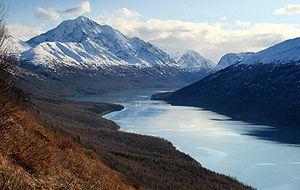
Voici une liste de lacs des États-Unis.